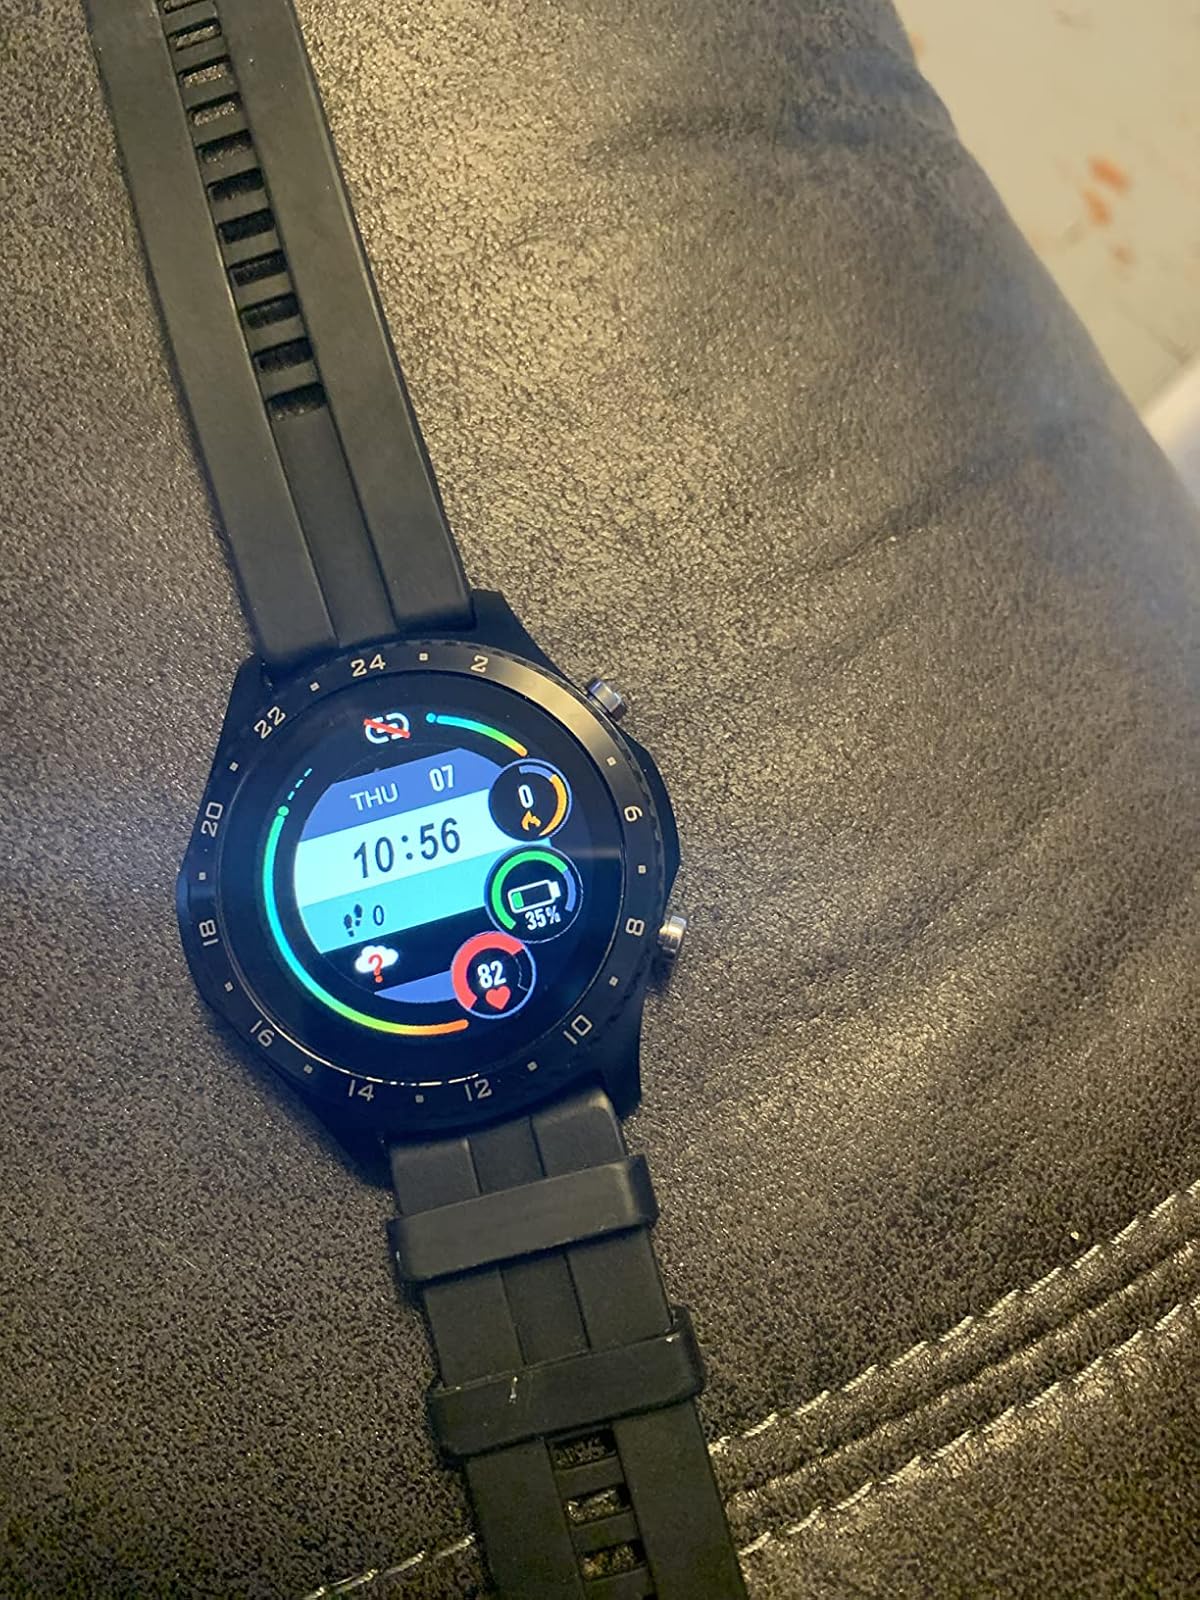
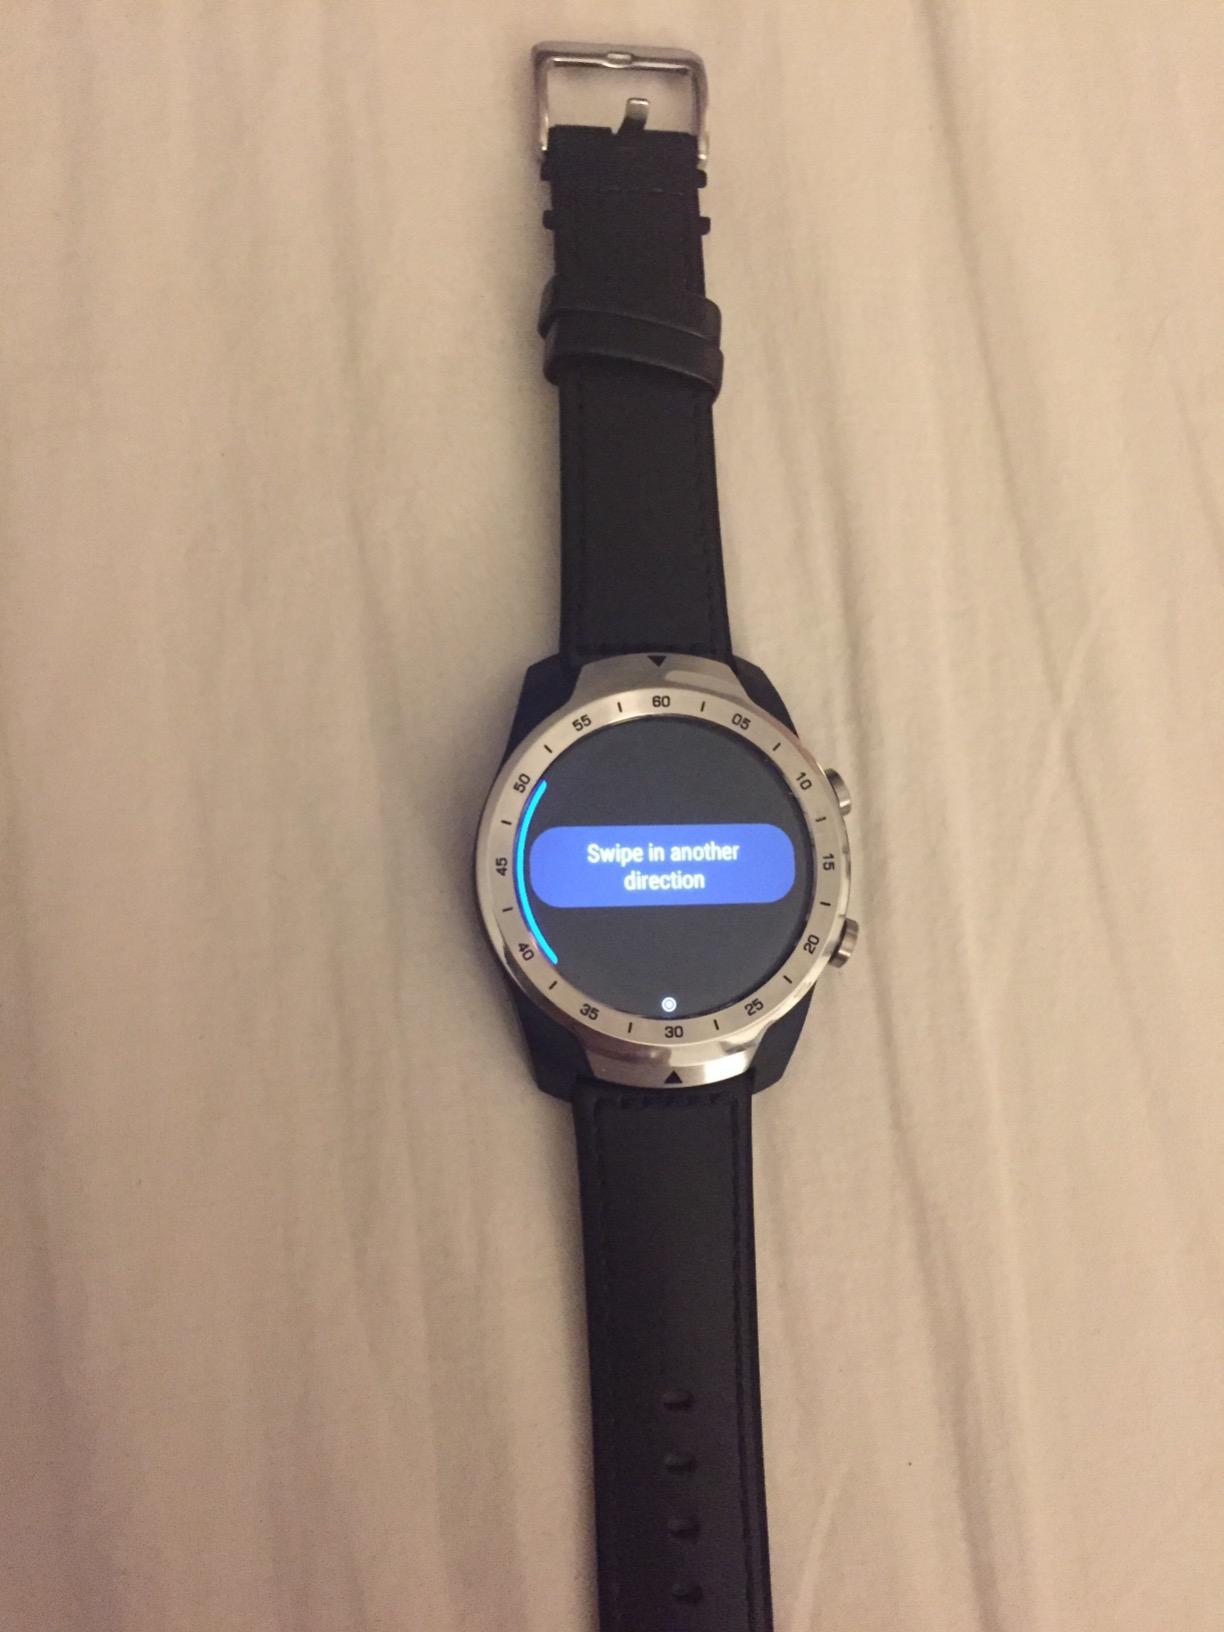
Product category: smartwatch
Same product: no